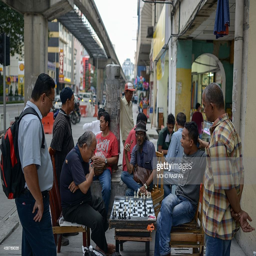
people play chess on a street .